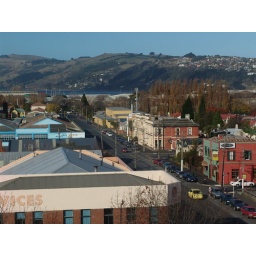
View from my office window in Dunedin